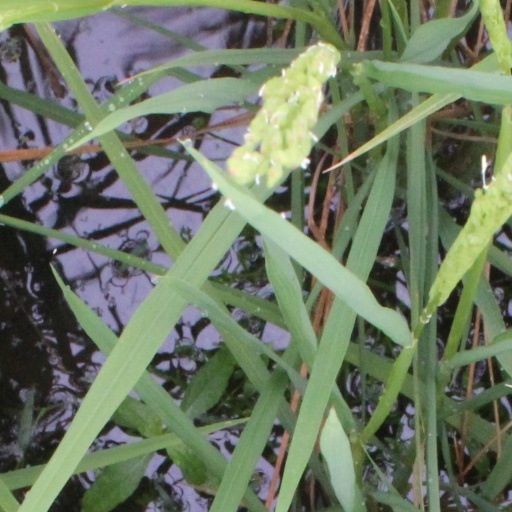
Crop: rice